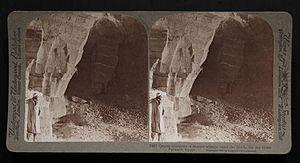
Parmi les métiers dans l'Égypte antique, il nous vient généralement à l'esprit les agriculteurs, à la base de la société, les scribes et les prêtres.